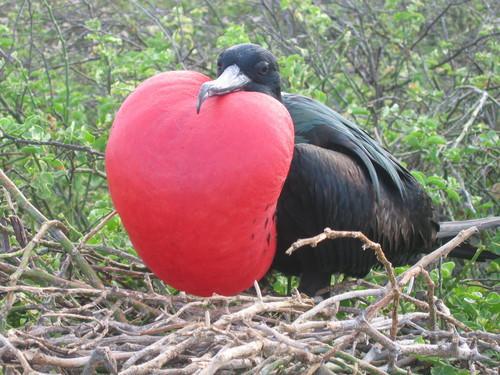
A photo of a frigatebird